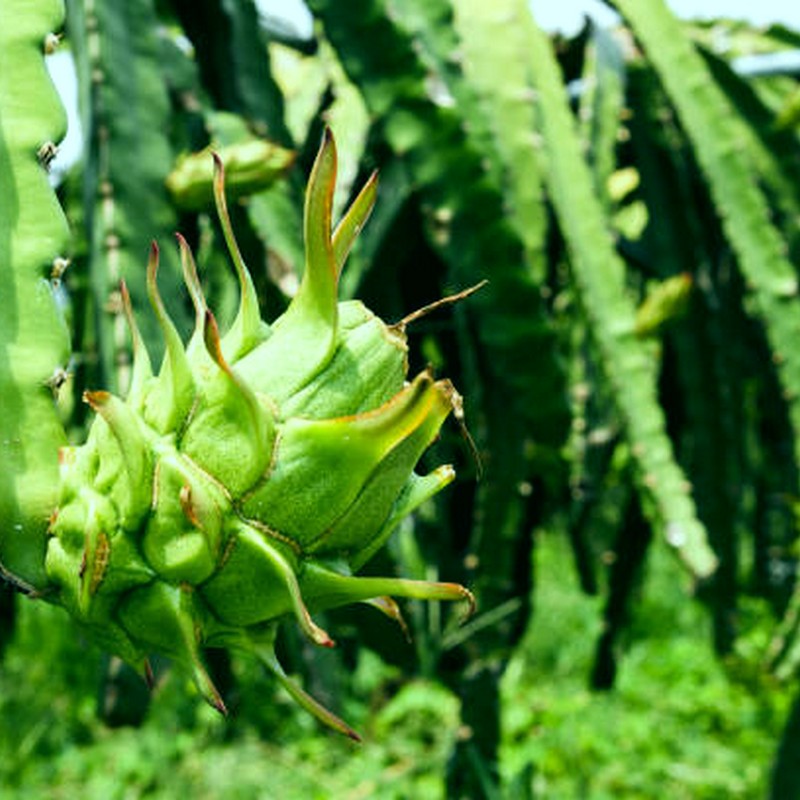
Label: Immature Dragon Fruit